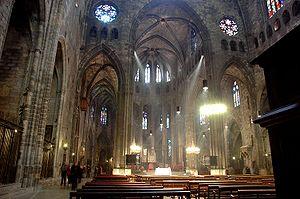
La cathédrale Sainte-Marie est une cathédrale de la ville de Gérone, dans la communauté autonome de Catalogne, en Espagne. Elle est située sur le point le plus haut de la ville.